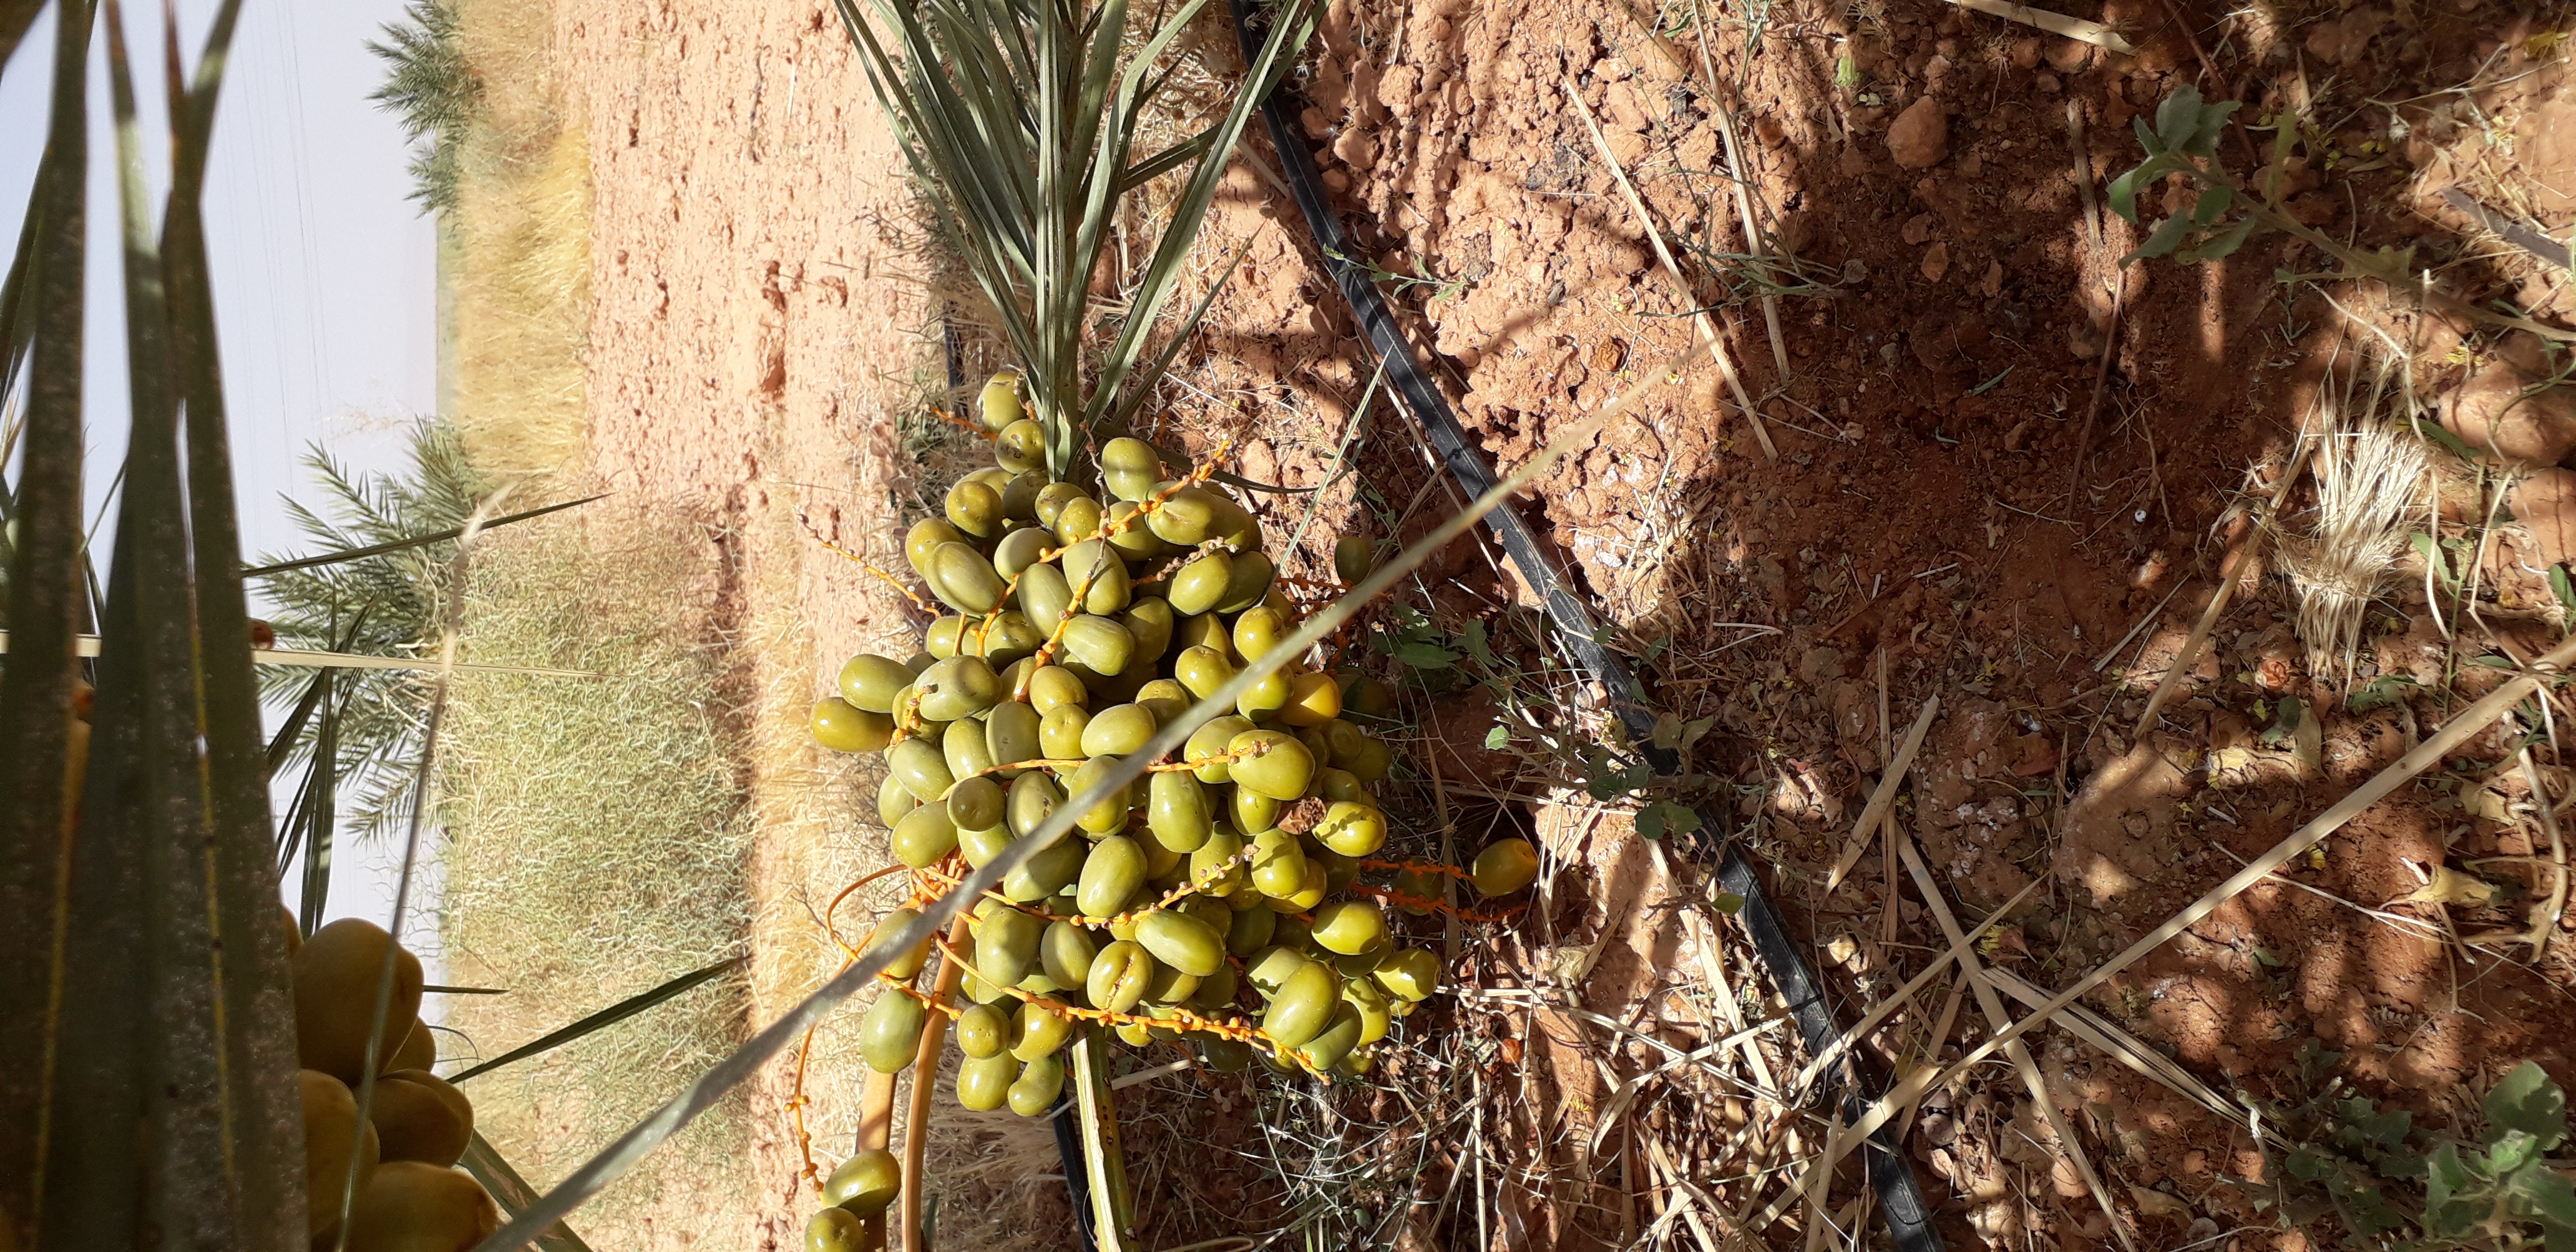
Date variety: Boufagous